Seattle box

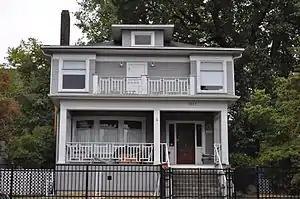
A Seattle box in Capitol Hill, Seattle with a second story balcony above the inset porch

Seattle box is a regional style of residential architecture that was popular in Seattle, Washington and elsewhere in the Pacific Northwest in the early 1900s.